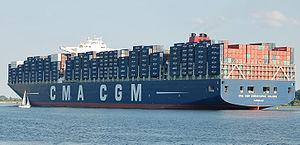
Le marketing business to business ou marketing BtoB ou encore marketing B2B, anciennement appelé marketing industriel, est le type de marketing management spécifique pratiqué par des entreprises en direction des professionnels ou des organisations